Hattusa Green Stone

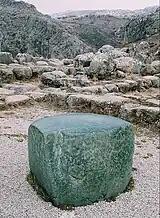
The Green Stone photographed in 2019

The Hattusa Green Stone is a roughly cubic block of nephrite standing in the remains of the Great Temple at Hattusa, capital of the Hittites in the late Bronze Age. Now on the hill above Boğazkale, in the Turkish Province of Çorum, Hattusa is a World Heritage Site.